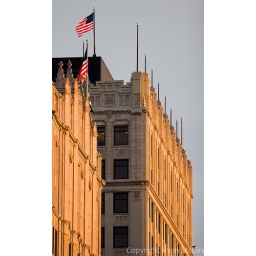
A tall office building in Lincoln, Nebraska.